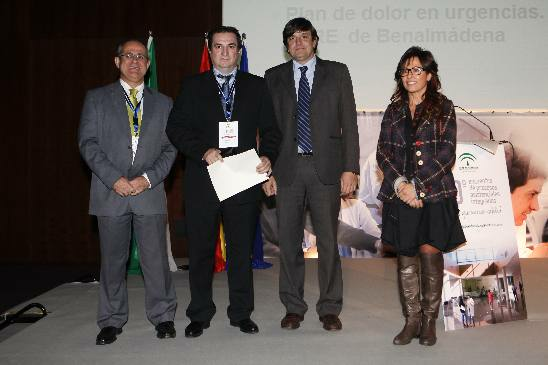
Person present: Yes